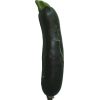
Label: Zucchini dark 1